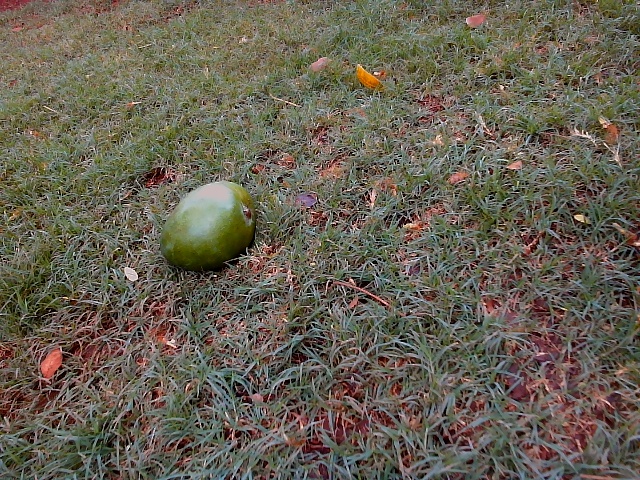
Label: Raw_Mango